Ancient Roman architecture

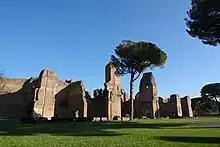
The Baths of Caracalla

Roman roads were vital to the maintenance and development of the Roman state, and were built from about 500 BC through the expansion and consolidation of the Roman Republic and the Roman Empire. They provided efficient means for the overland movement of armies, officials and civilians, and the inland carriage of official communications and trade goods. At the peak of Rome's development, no fewer than 29 great military highways radiated from the capital, and the Late Empire's 113 provinces were interconnected by 372 great road links.